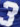
Number: 3